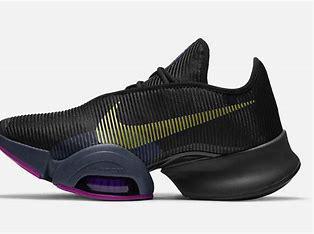
Brand: Nike
Model: Air Zoom Superrep 2